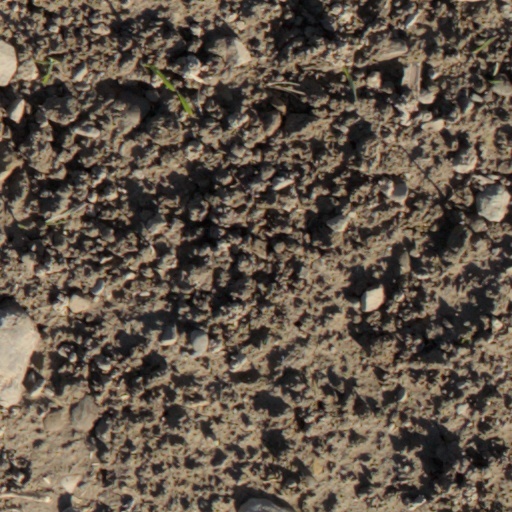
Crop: wheat